Septimal tritone

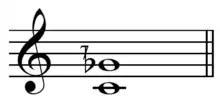
Lesser septimal tritone on CFile:Lesser septimal tritone on C.mid

A septimal tritone is a tritone (about one half of an octave) that involves the factor seven. There are two that are inverses. The lesser septimal tritone (also Huygens' tritone) is the musical interval with ratio 7:5 (582.51 cents). The greater septimal tritone (also Euler's tritone), is an interval with ratio 10:7 (617.49 cents). They are also known as the sub-fifth and super-fourth, or subminor fifth and supermajor fourth, respectively.